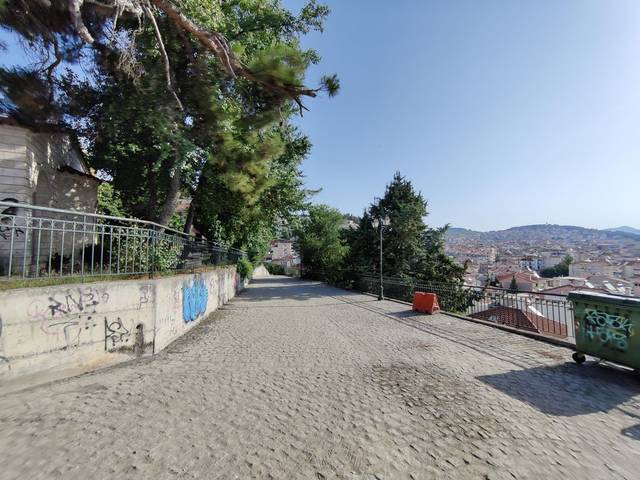
Region: Greece
Coordinates: 40.299, 21.781